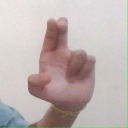
अक्षर: आ